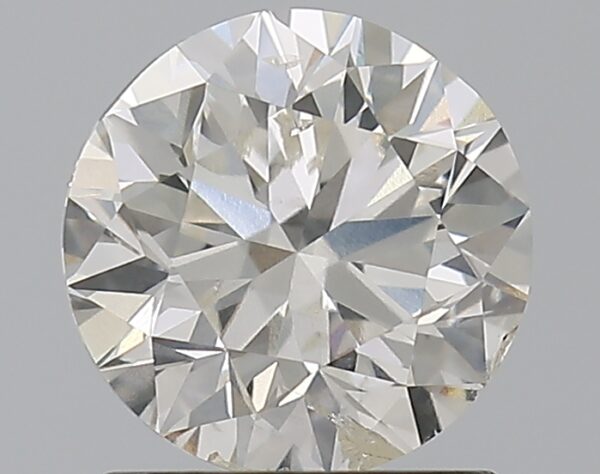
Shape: round
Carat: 1.13
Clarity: SI2
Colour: G
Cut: VG
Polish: EX
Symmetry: GD
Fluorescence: SL
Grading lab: IGI
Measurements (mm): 6.57 x 6.51 x 4.17